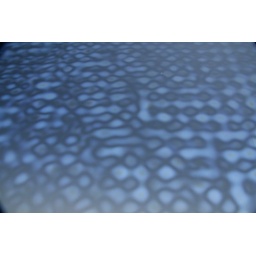
Polarised window pane in the Tour Montparnasse in Paris photographed with a polarising filter to show the pattern in the glass